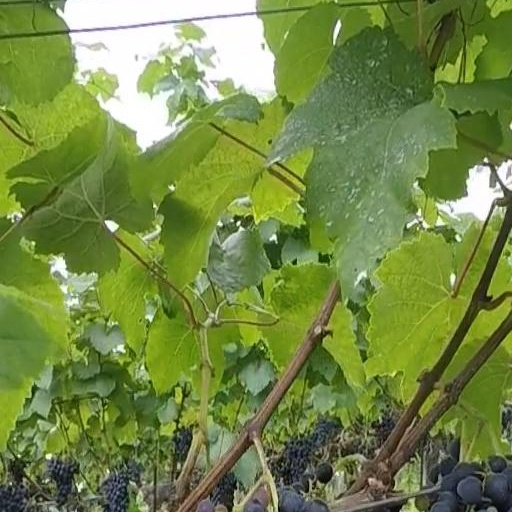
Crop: grape